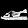
Label: Sandal